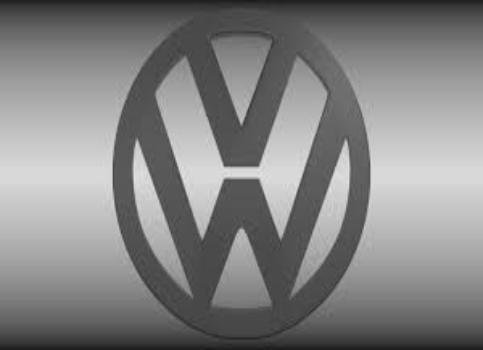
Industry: Transportation